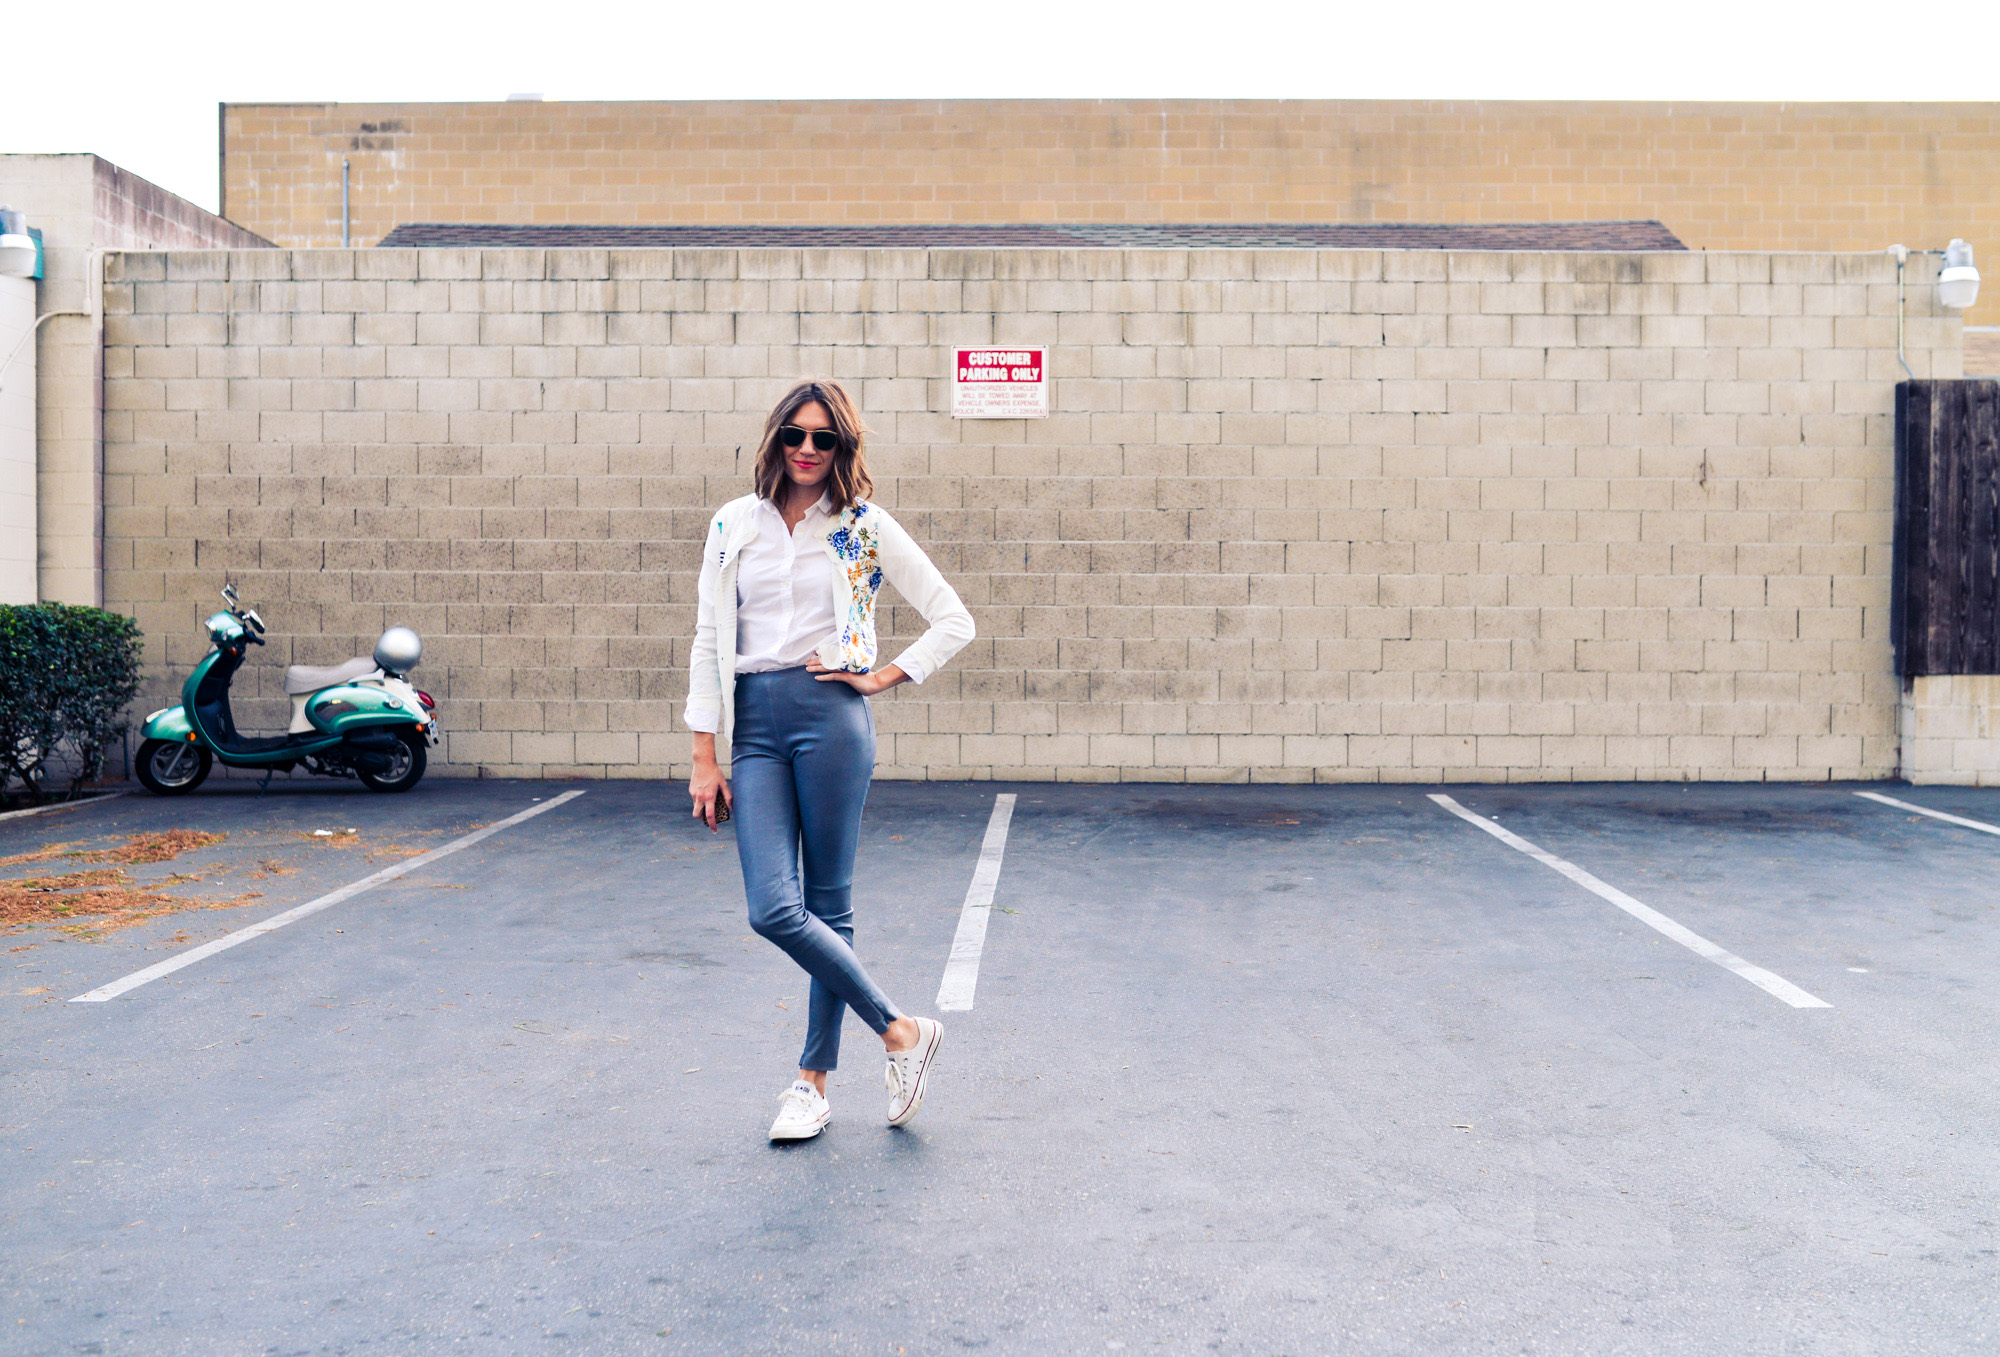
person, woman, model, jeans, fashion, blue, sunglasses, footwear, outfit, casual